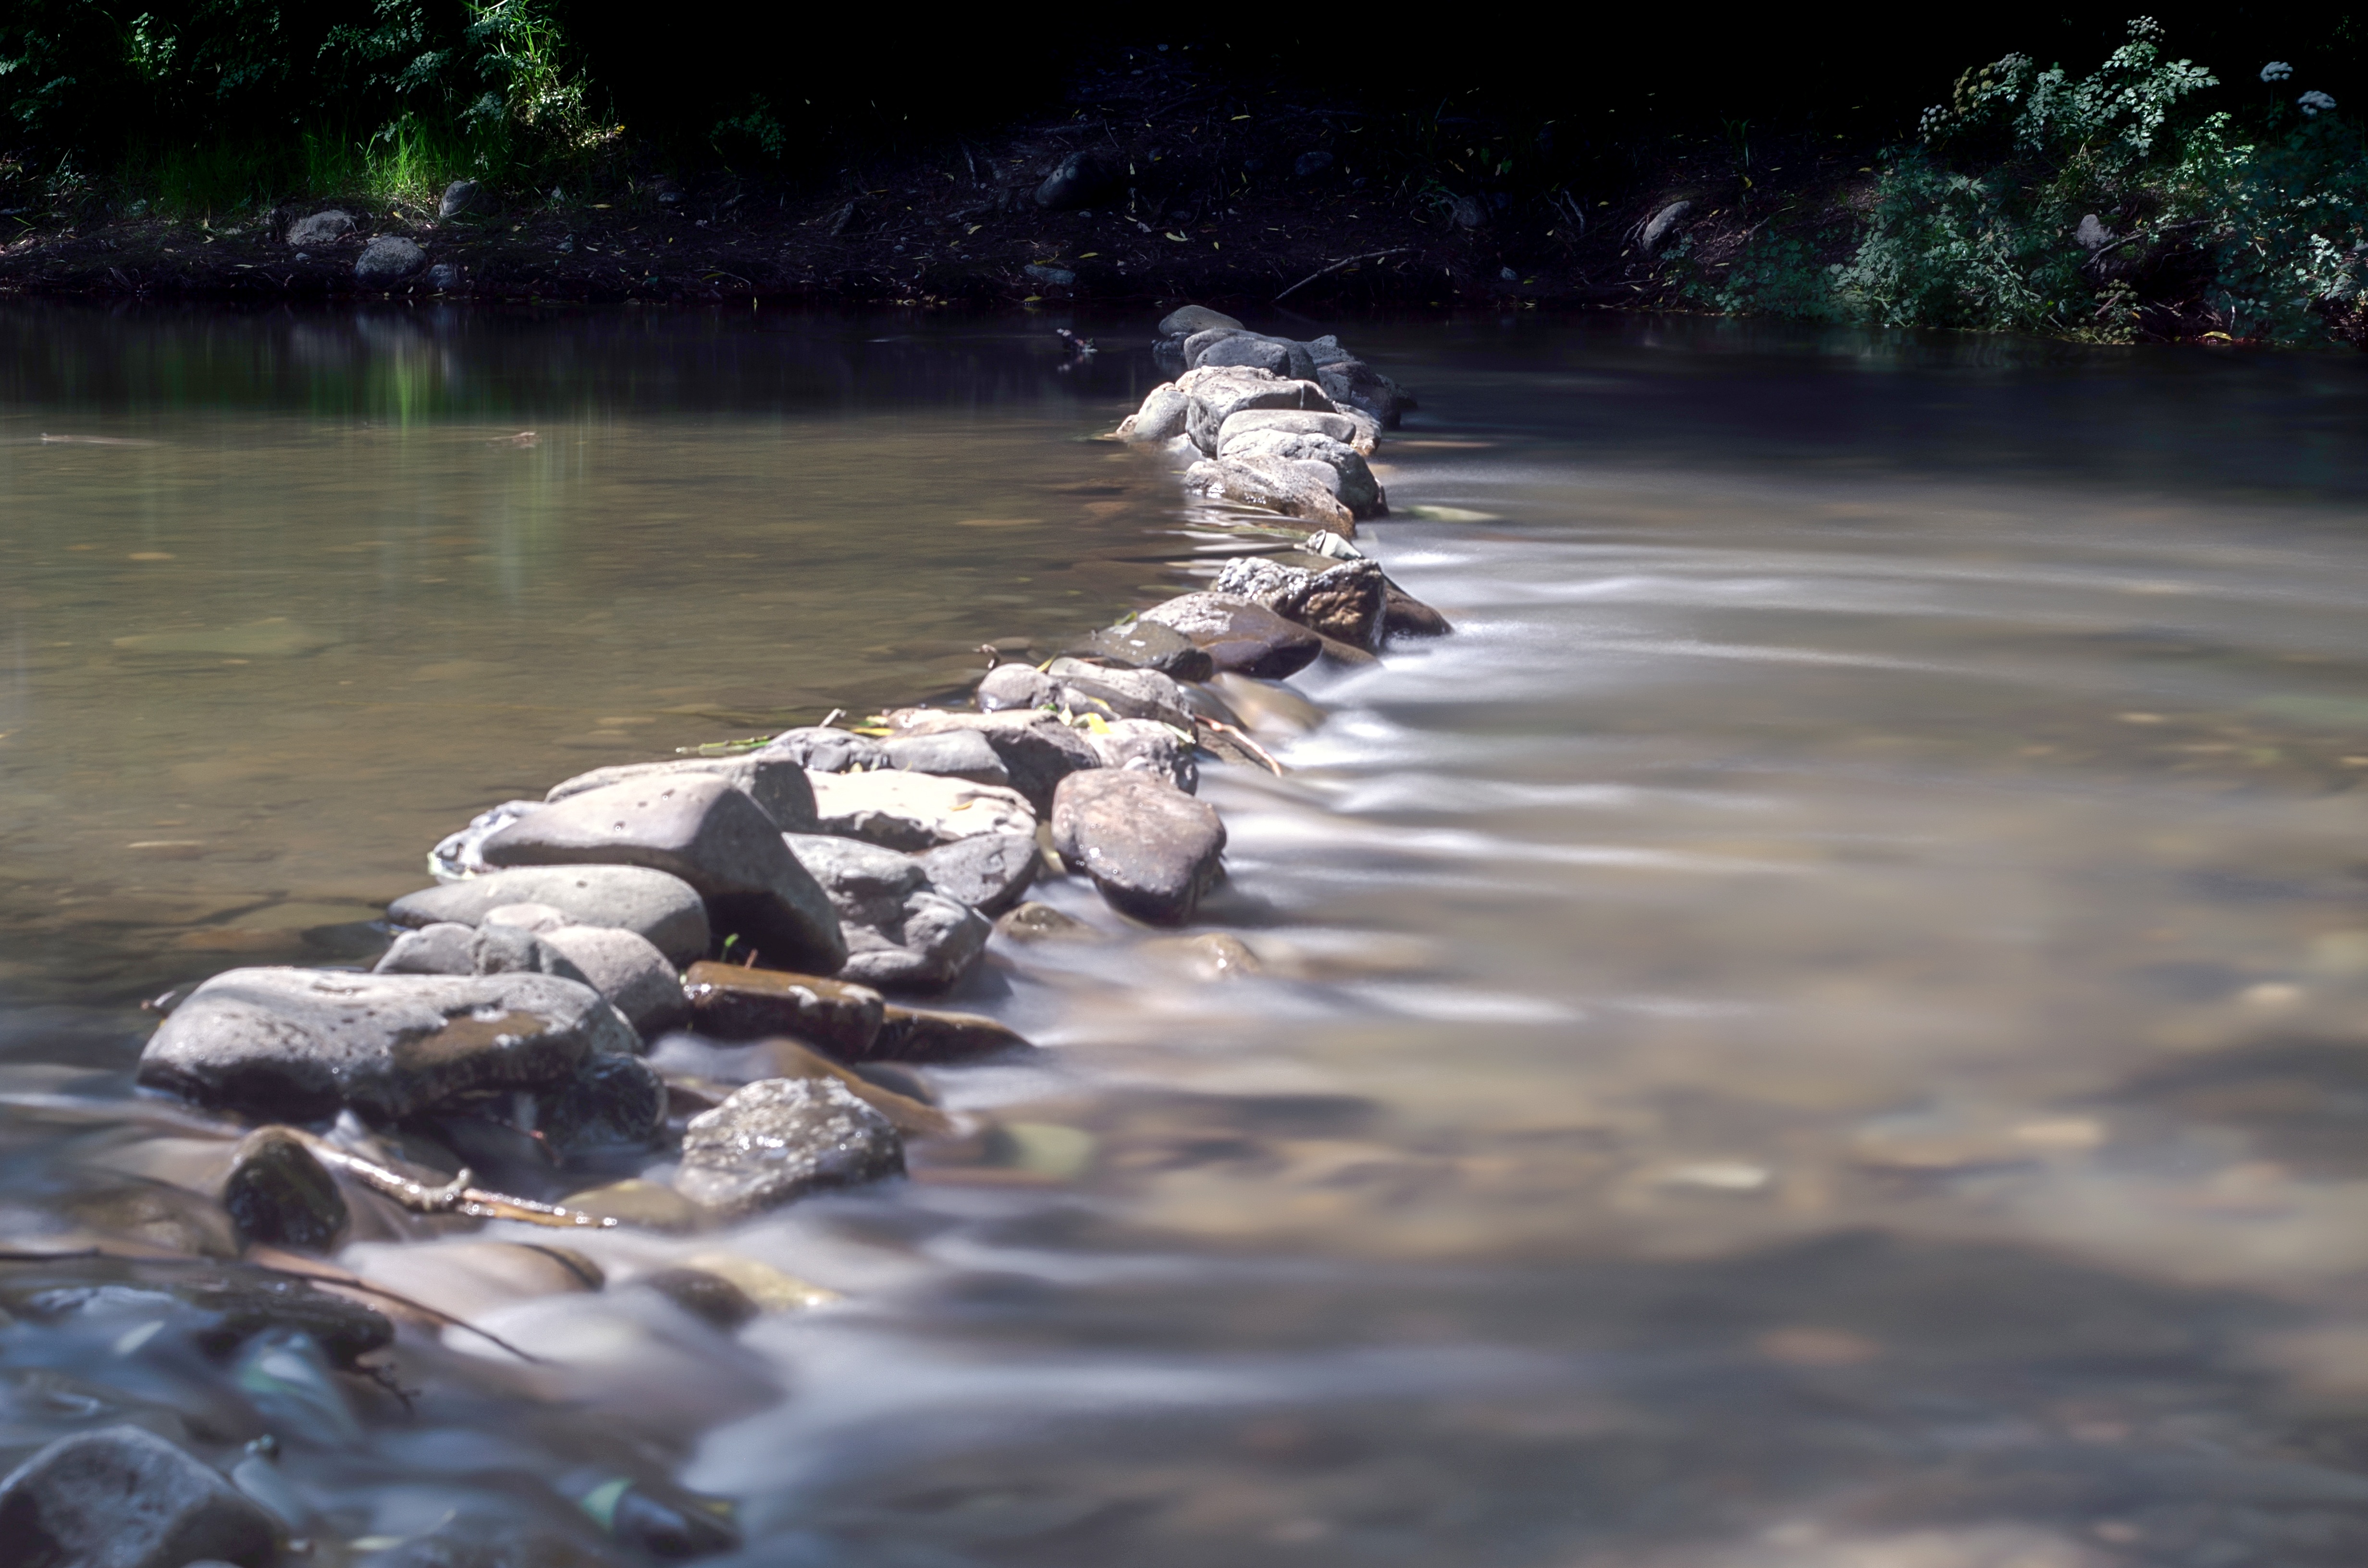
landscape, sea, water, nature, rock, liquid, sunlight, morning, shore, wave, lake, river, pond, stream, reflection, flowing, rapid, body of water, natural water, water feature, flow river